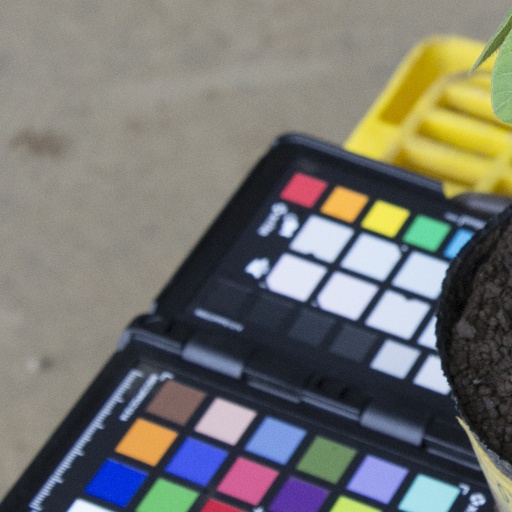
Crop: soybean